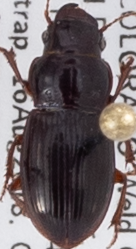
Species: Cratacanthus dubius
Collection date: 2018-08-16
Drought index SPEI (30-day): -0.156
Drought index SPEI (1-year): -0.764
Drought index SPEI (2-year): -0.508